Antonio Gades

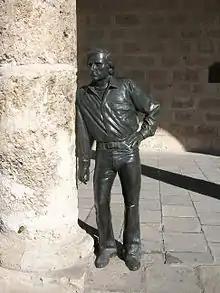
Statue of Antonio Gades, by the sculptor José Villa Soberón. The statue stands in front of the Palacio de Lombillo, on the Plaza de la Catedral in Havana Vieja, Cuba

Antonio Esteve Ródenas or Antonio Gades (14 November 1936 – 20 July 2004) was a Spanish flamenco dancer and choreographer. He helped to popularize the art form on the international stage. He was born in Elda, Alicante, and was the father of actress María Esteve and singer Celia Flores-- with his ex-partner Marisol, herself a popular actress and singer.